Filipino cuisine

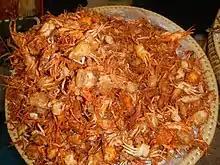
Crispy crablets

Filipinos traditionally eat three main meals a day: "almusal" or "agahan" (breakfast), "tanghalían" (lunch), and "hapunan" (dinner) plus morning and an afternoon snack called "meryenda" (also called "minandál" or "minindál").